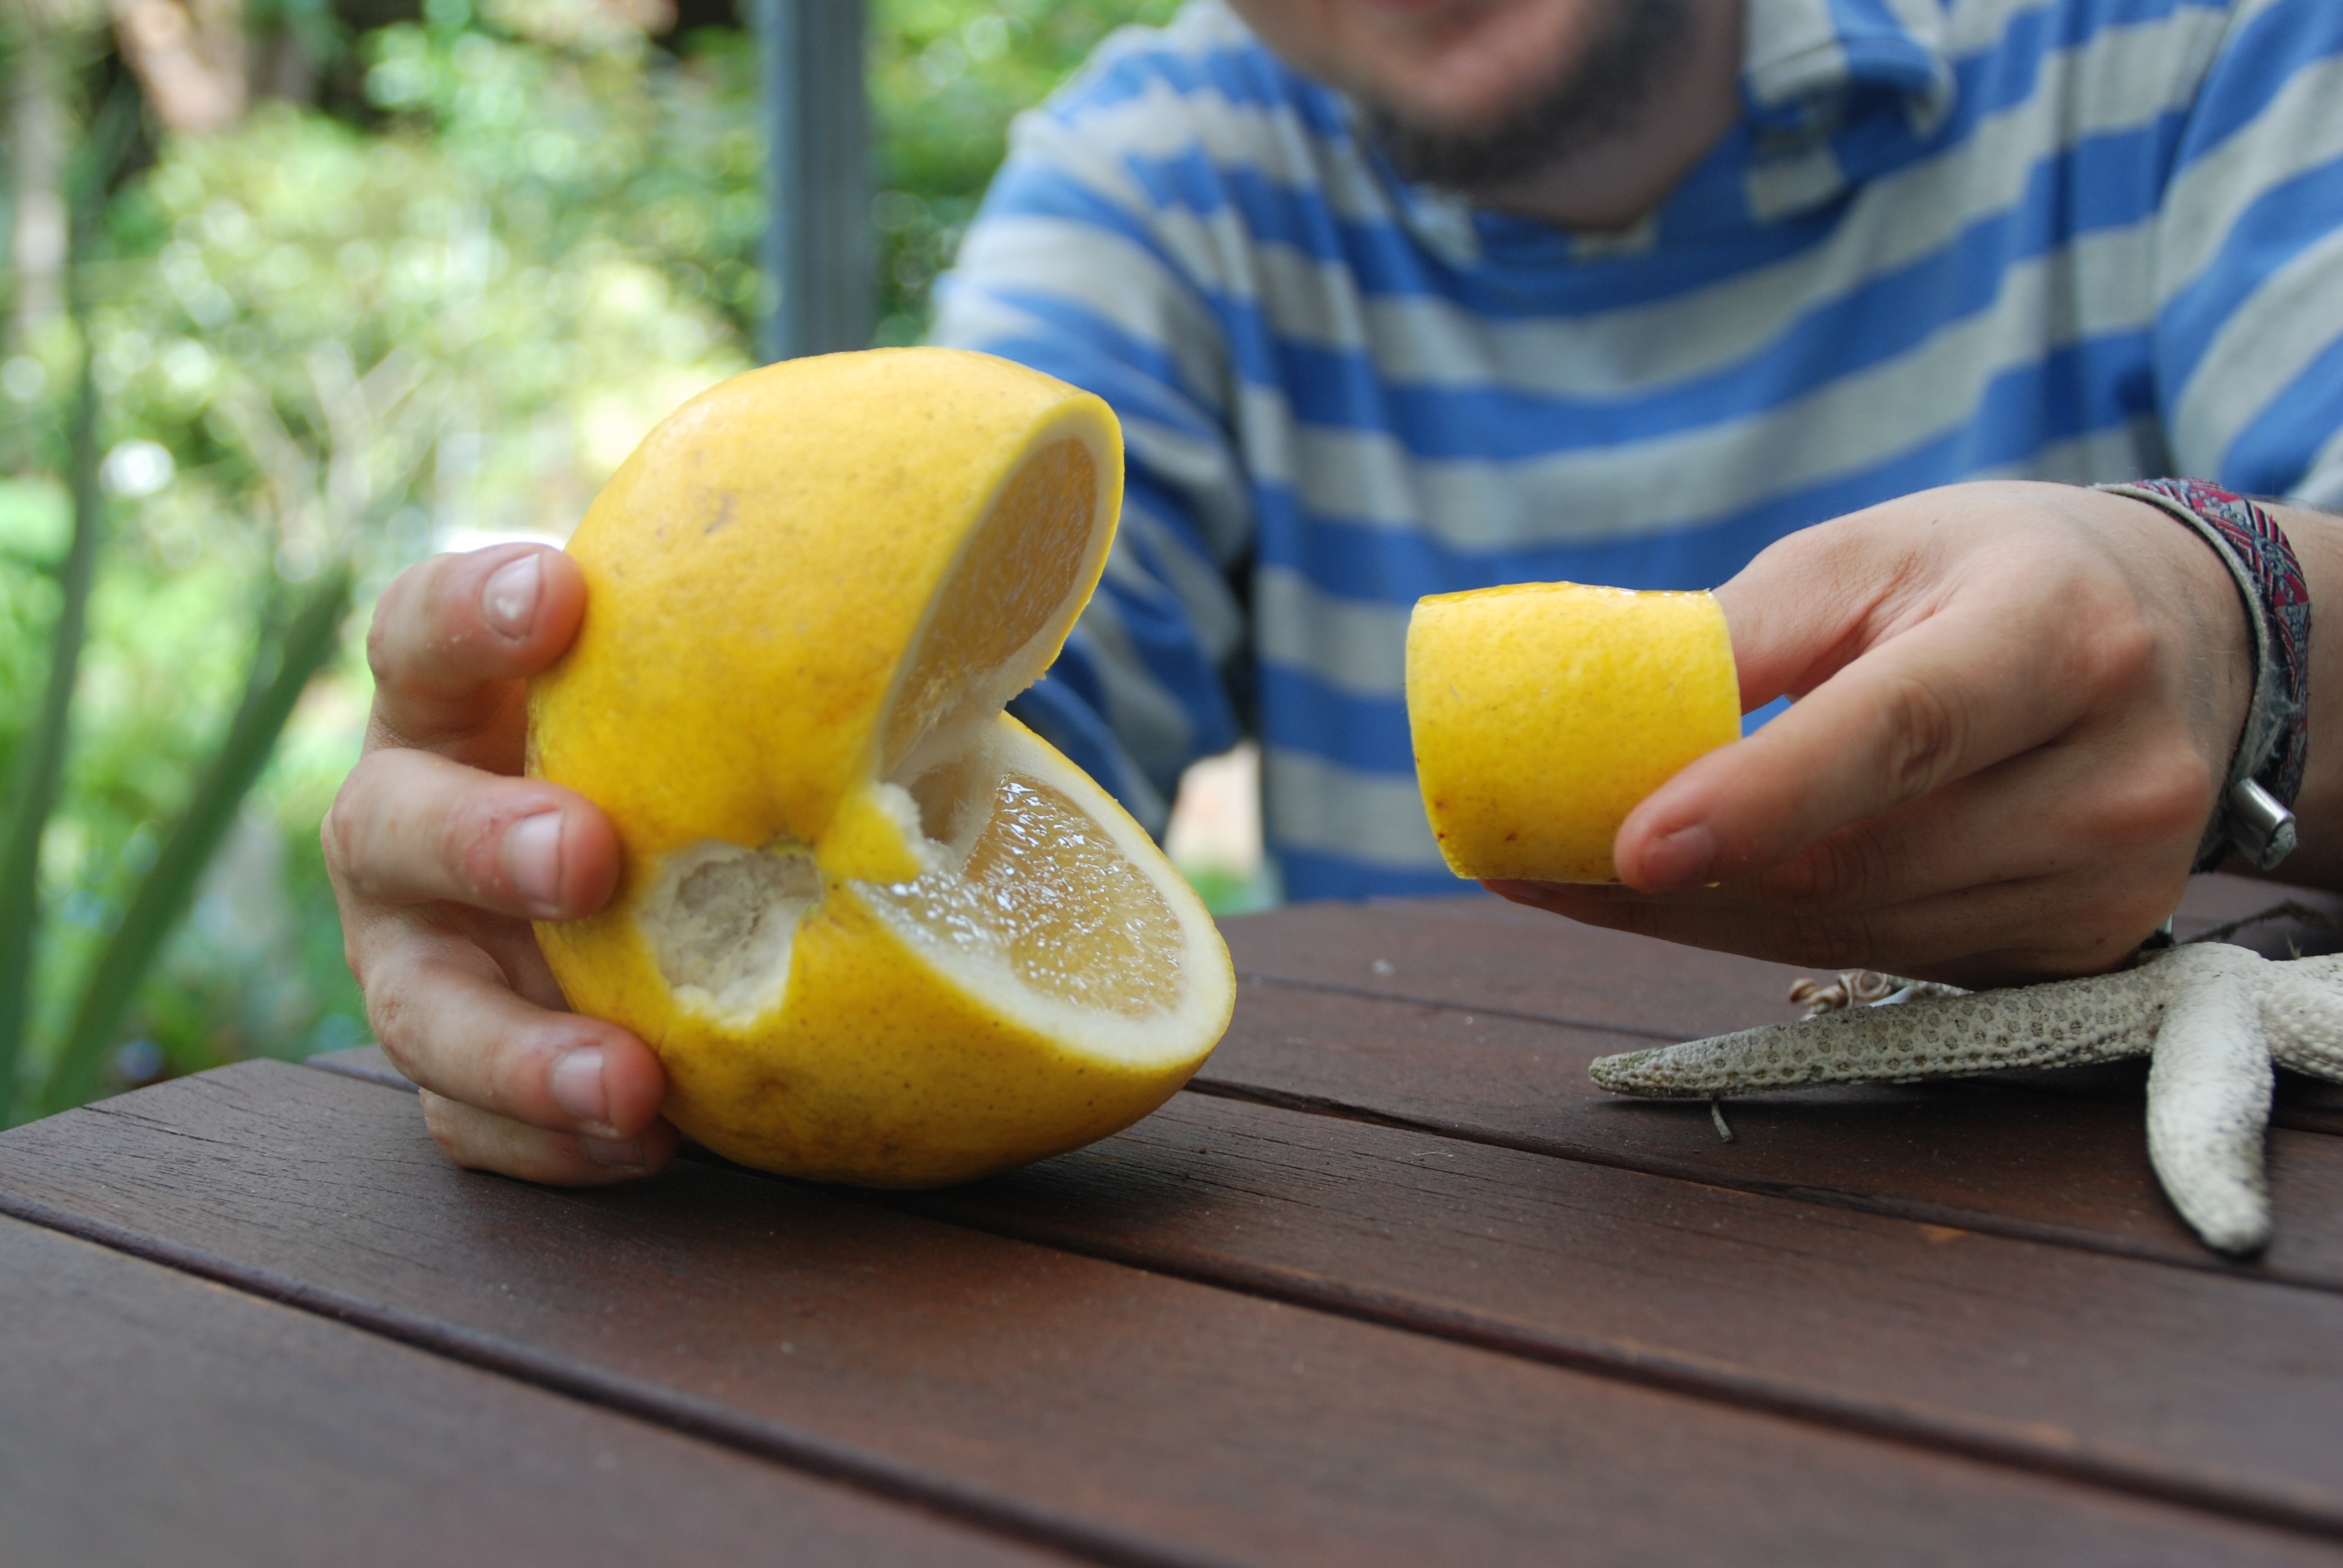
hand, plant, fruit, flower, food, produce, yellow, garden, eat, lemon, grapefruit, labyrinth, pacman, citrus, grown, citrus fruits, flowering plant, pac man, video games, rutaceae, land plant, consoles, puck man, grapefruit tree, naringenin, bergamottin